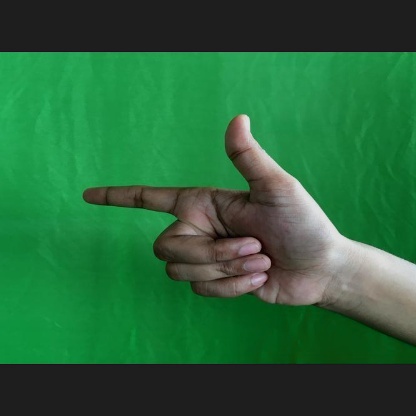
Mudra: Chandrakala